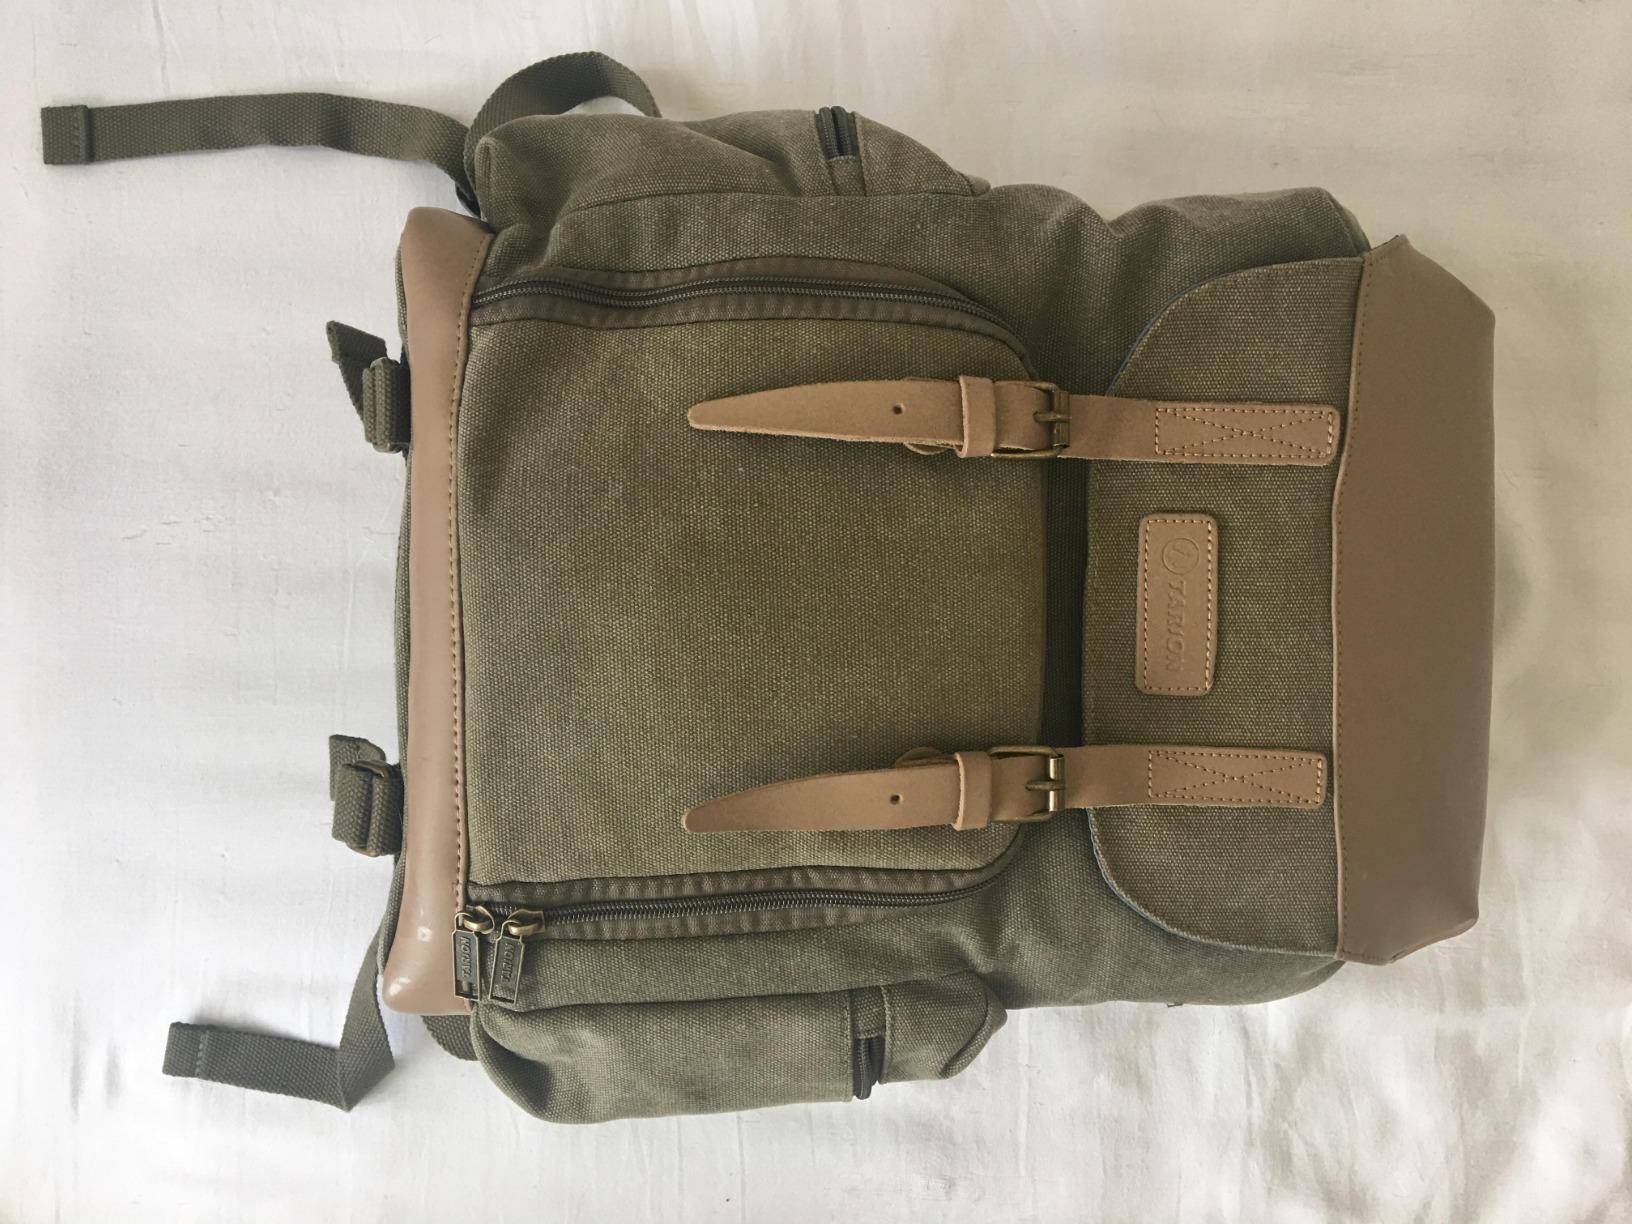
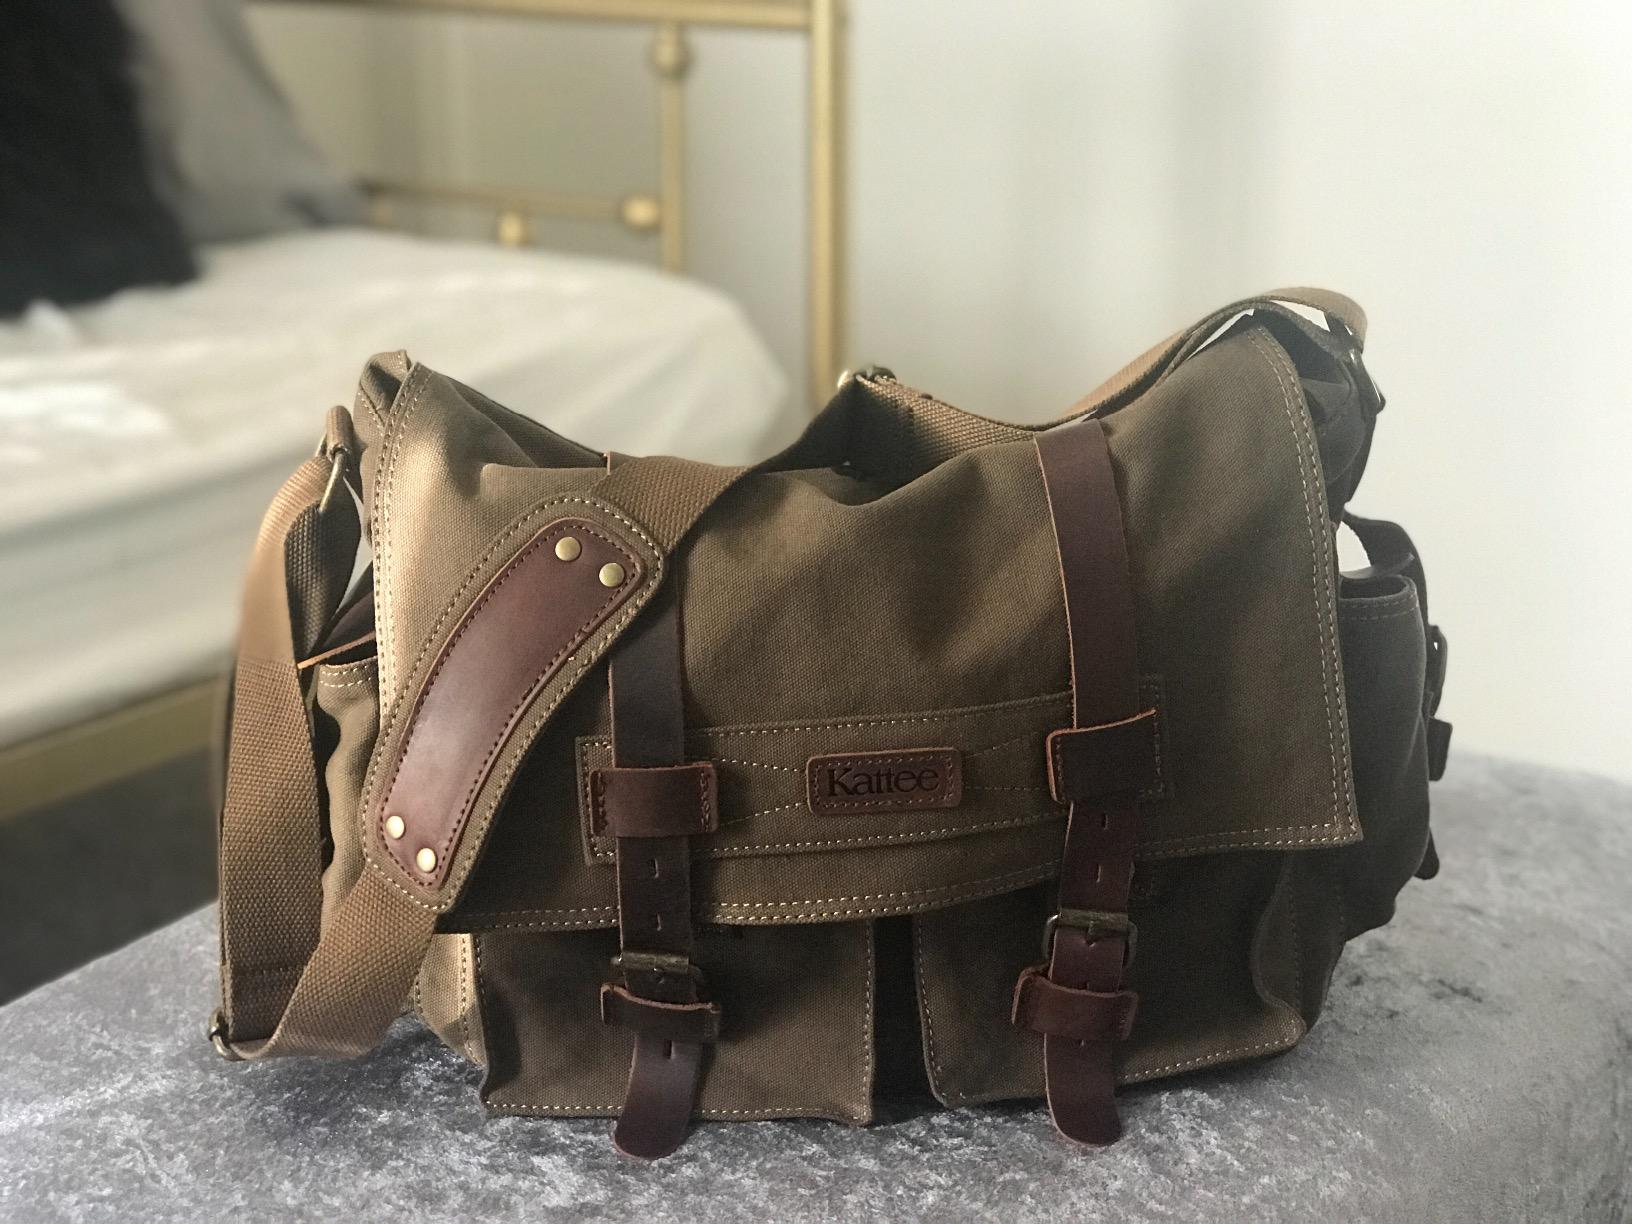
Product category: bag
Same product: no